Tara Strong

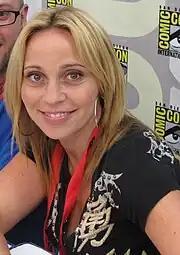
Strong at the 2009 San Diego Comic-Con

Strong's first professional role was Gracie in Limelight Theater's production of "The Music Man" at the age of 13. She had a guest role in the action series "T. and T." Her first major cartoon role, also at the age of 13, was the title role in "Hello Kitty's Furry Tale Theater". Strong starred in the short-lived CBC Television sitcom "Mosquito Lake". She took improv classes at The Second City in Toronto and continued acting in both animated and live-action shows and films, before moving to Los Angeles in January 1994.